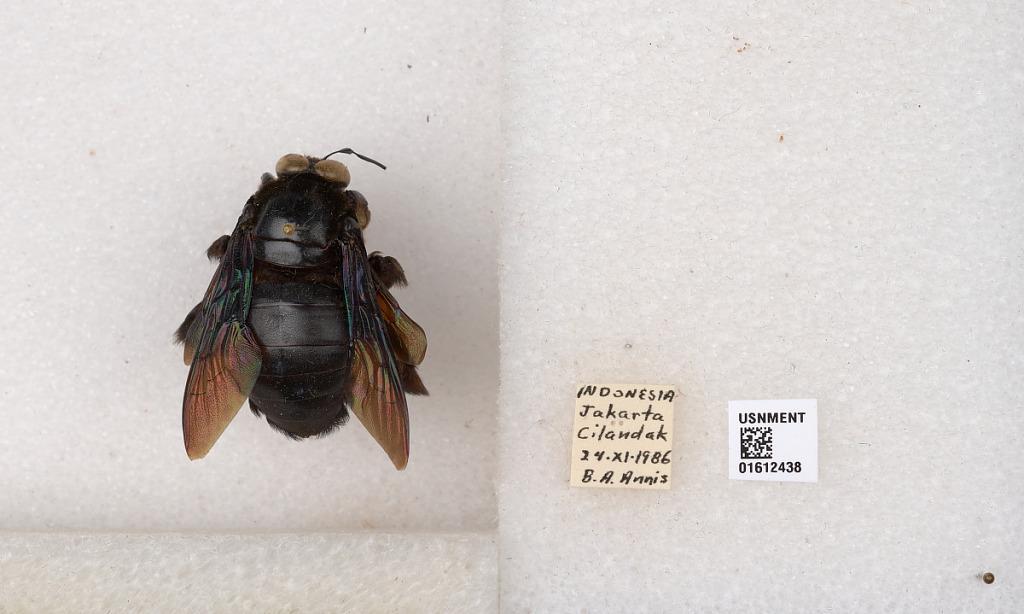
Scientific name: Xylocopa
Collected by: B. Annis
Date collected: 1986-11-24
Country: Indonesia
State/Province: Jakarta
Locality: Cilandak